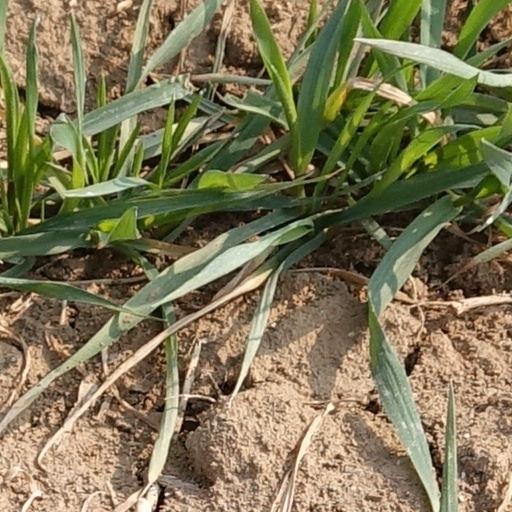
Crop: wheat